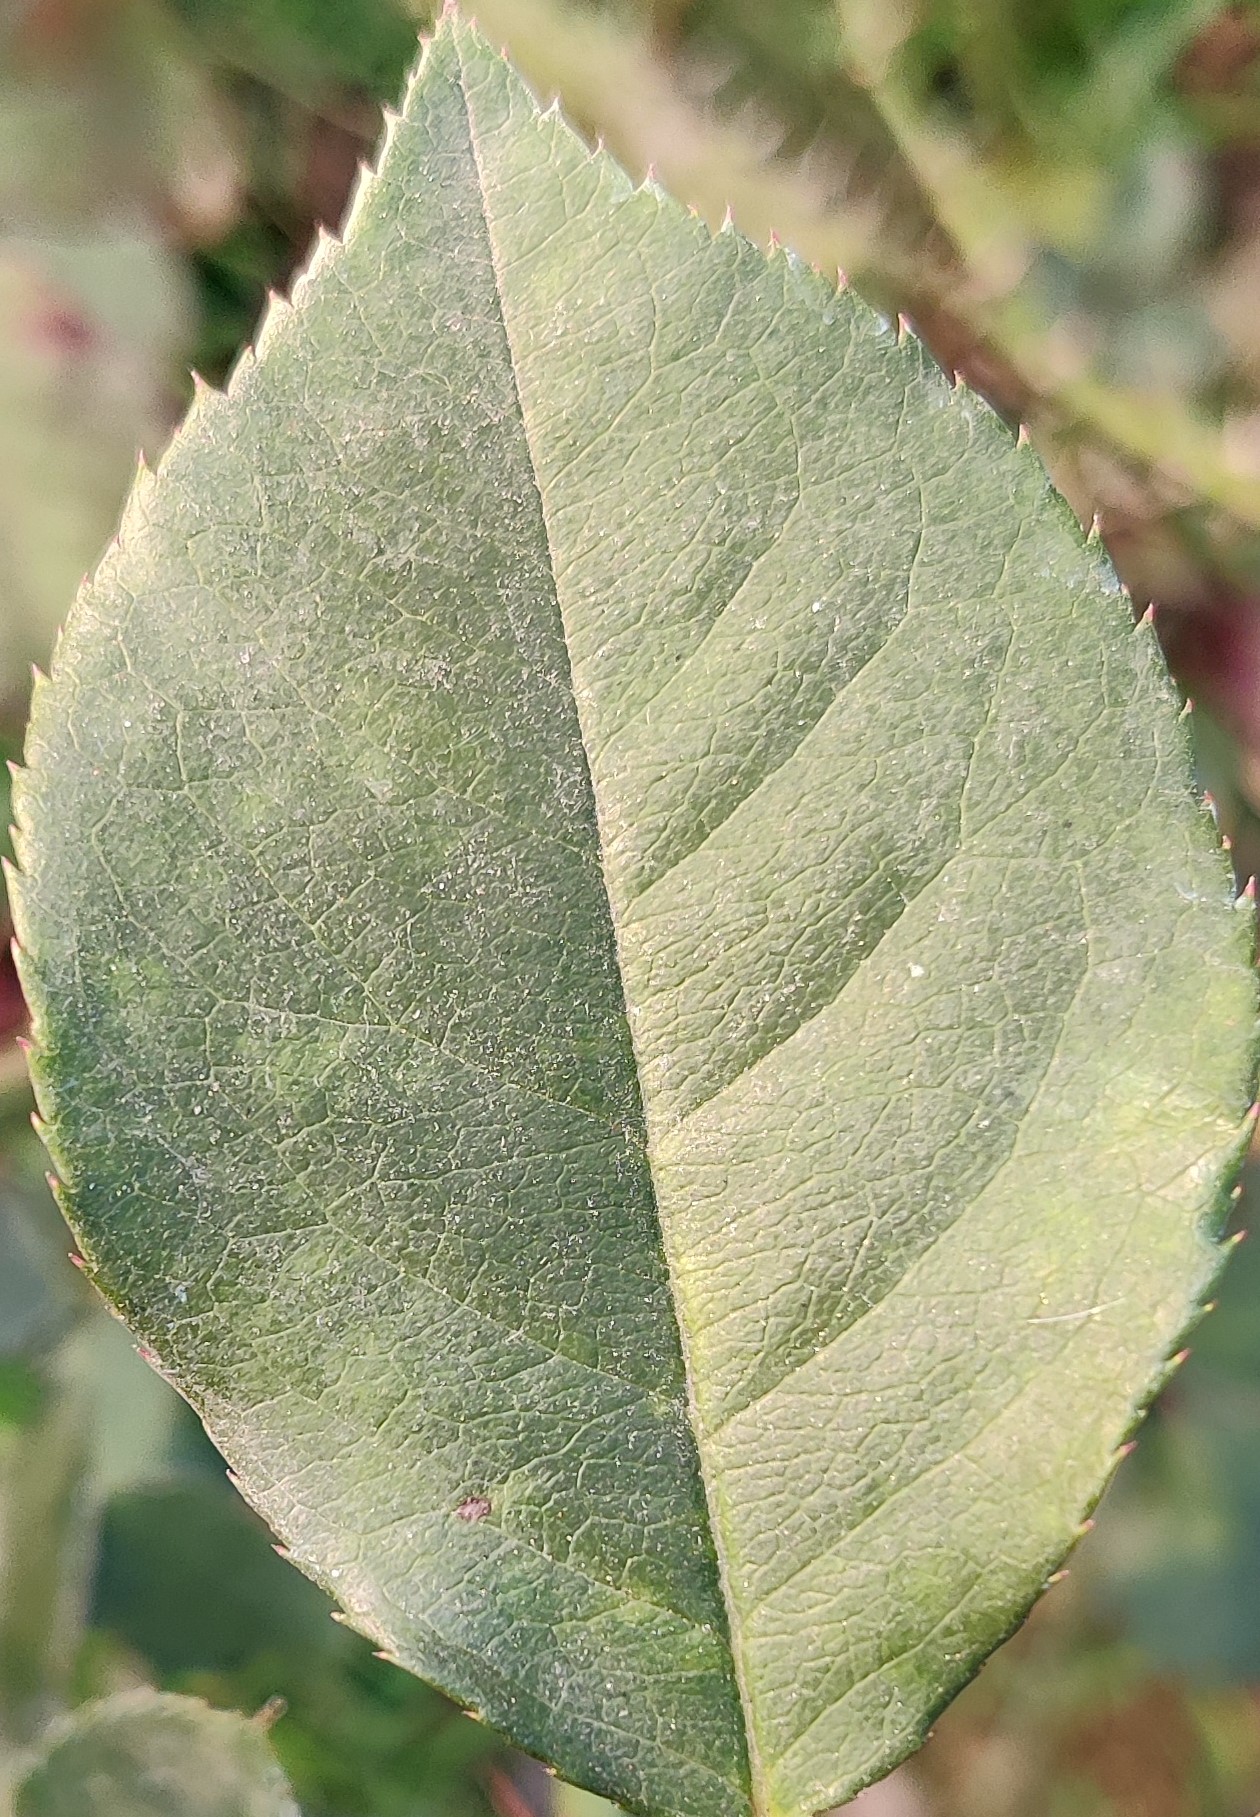
Label: Fresh Leaf